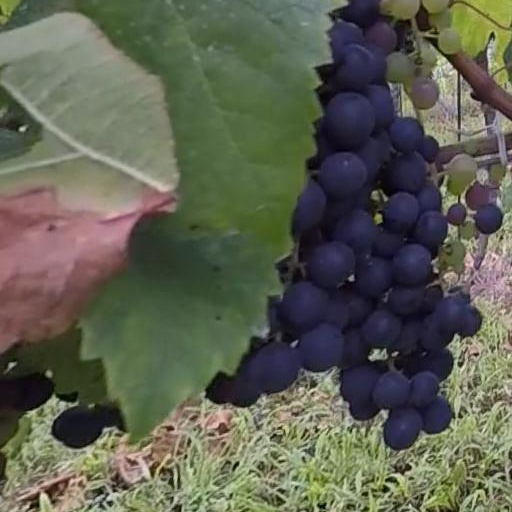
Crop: grape